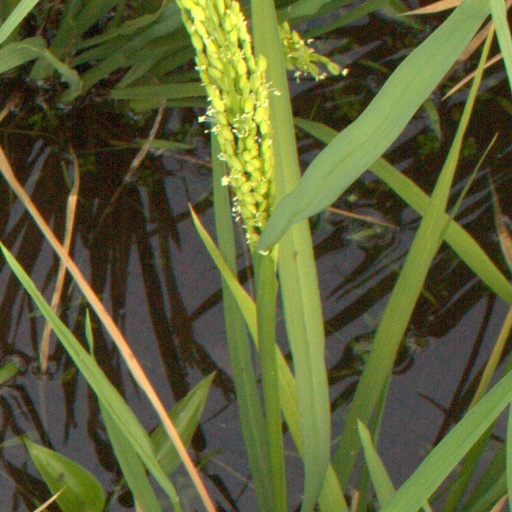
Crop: rice